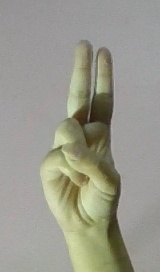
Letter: taa